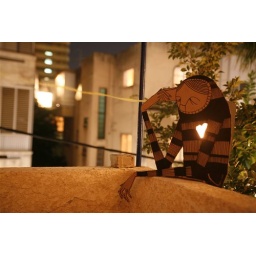
bound by the ties of paper cup phones-side two